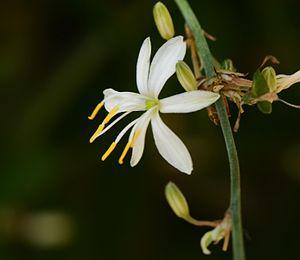
Chlorophytum comosum, fleur
Chlorophytum comosum est une espèce de plantes de la famille des Liliaceae selon la classification classique, ou de celle des Asparagaceae selon la classification phylogénétique, originaire d'Afrique du Sud.